Ust-Ishim

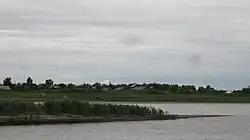
Confluence of the Ishim and the Irtysh at Ust-Ishim

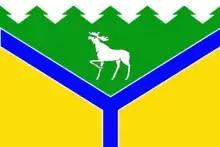
Flag of Ust-Ishim

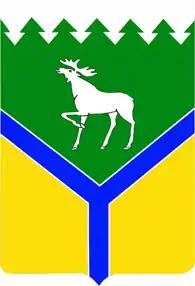
Coat of arms of Ust-Ishim

Ust-Ishim (Siberian Tatar: Ишим-Кала) is a rural locality (a "selo") and the administrative center of Ust-Ishimsky District, Omsk Oblast, Russia. Population: